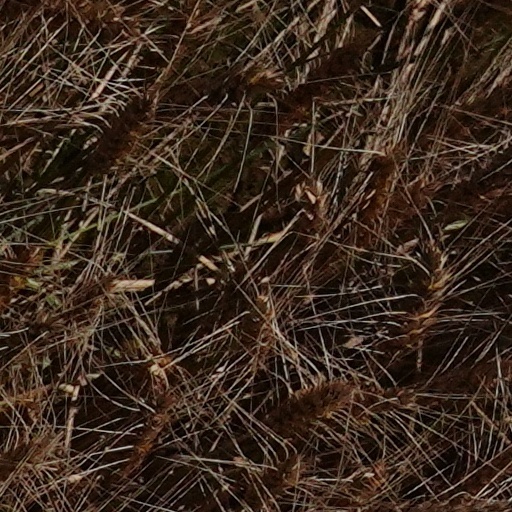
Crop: wheat